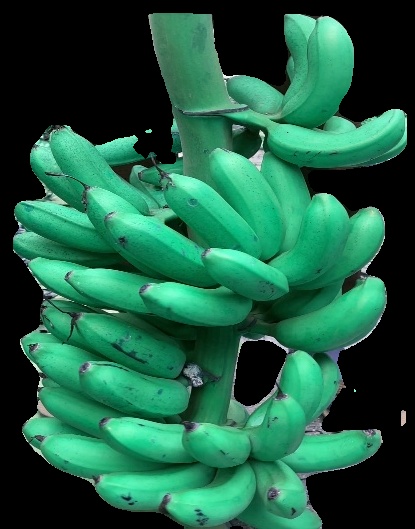
Variety: rasbale
Grade: grade1